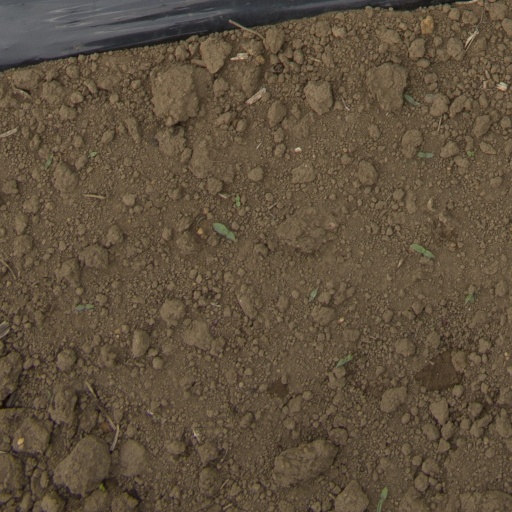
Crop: Jerusalem artichoke